Matanuska Valley Colony

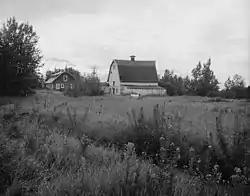
Bailey Colony Farm

Currently, the town of Palmer, Alaska, which descended from the Matanuska Valley colonists, is home to many of the children of the settlers. Some of the original structures from the colony, including a church and barn, have been moved to the Alaska State Fairgrounds. Other remnants of the colony include the lush crops of the valley. Although the colony was not a booming success, it did become stable enough to provide dairy and farming. It did not significantly increase the population of the area, but it did develop the Matanuska Valley as the primary agriculturally productive region within Alaska.